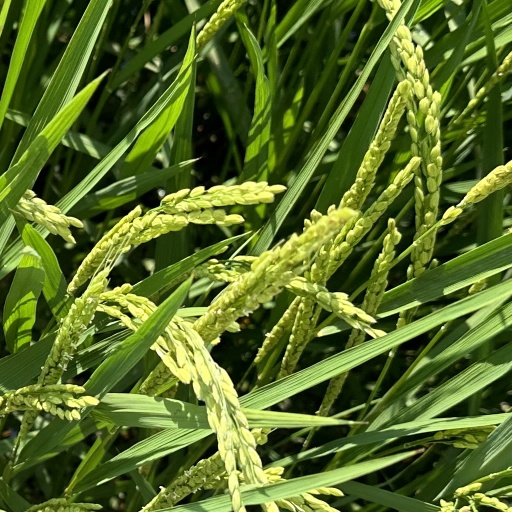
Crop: rice